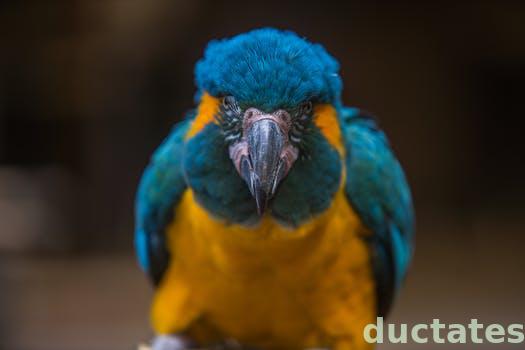
Label: Watermark